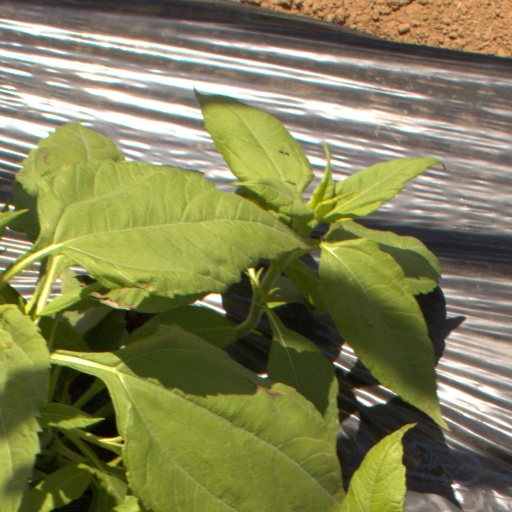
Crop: Jerusalem artichoke